Krzeszów Abbey

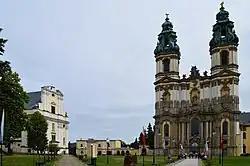
Churches of the Krzeszów Abbey

Krzeszów Abbey is a historical Baroque Cistercian monastery in Krzeszów, Lower Silesia, Poland.